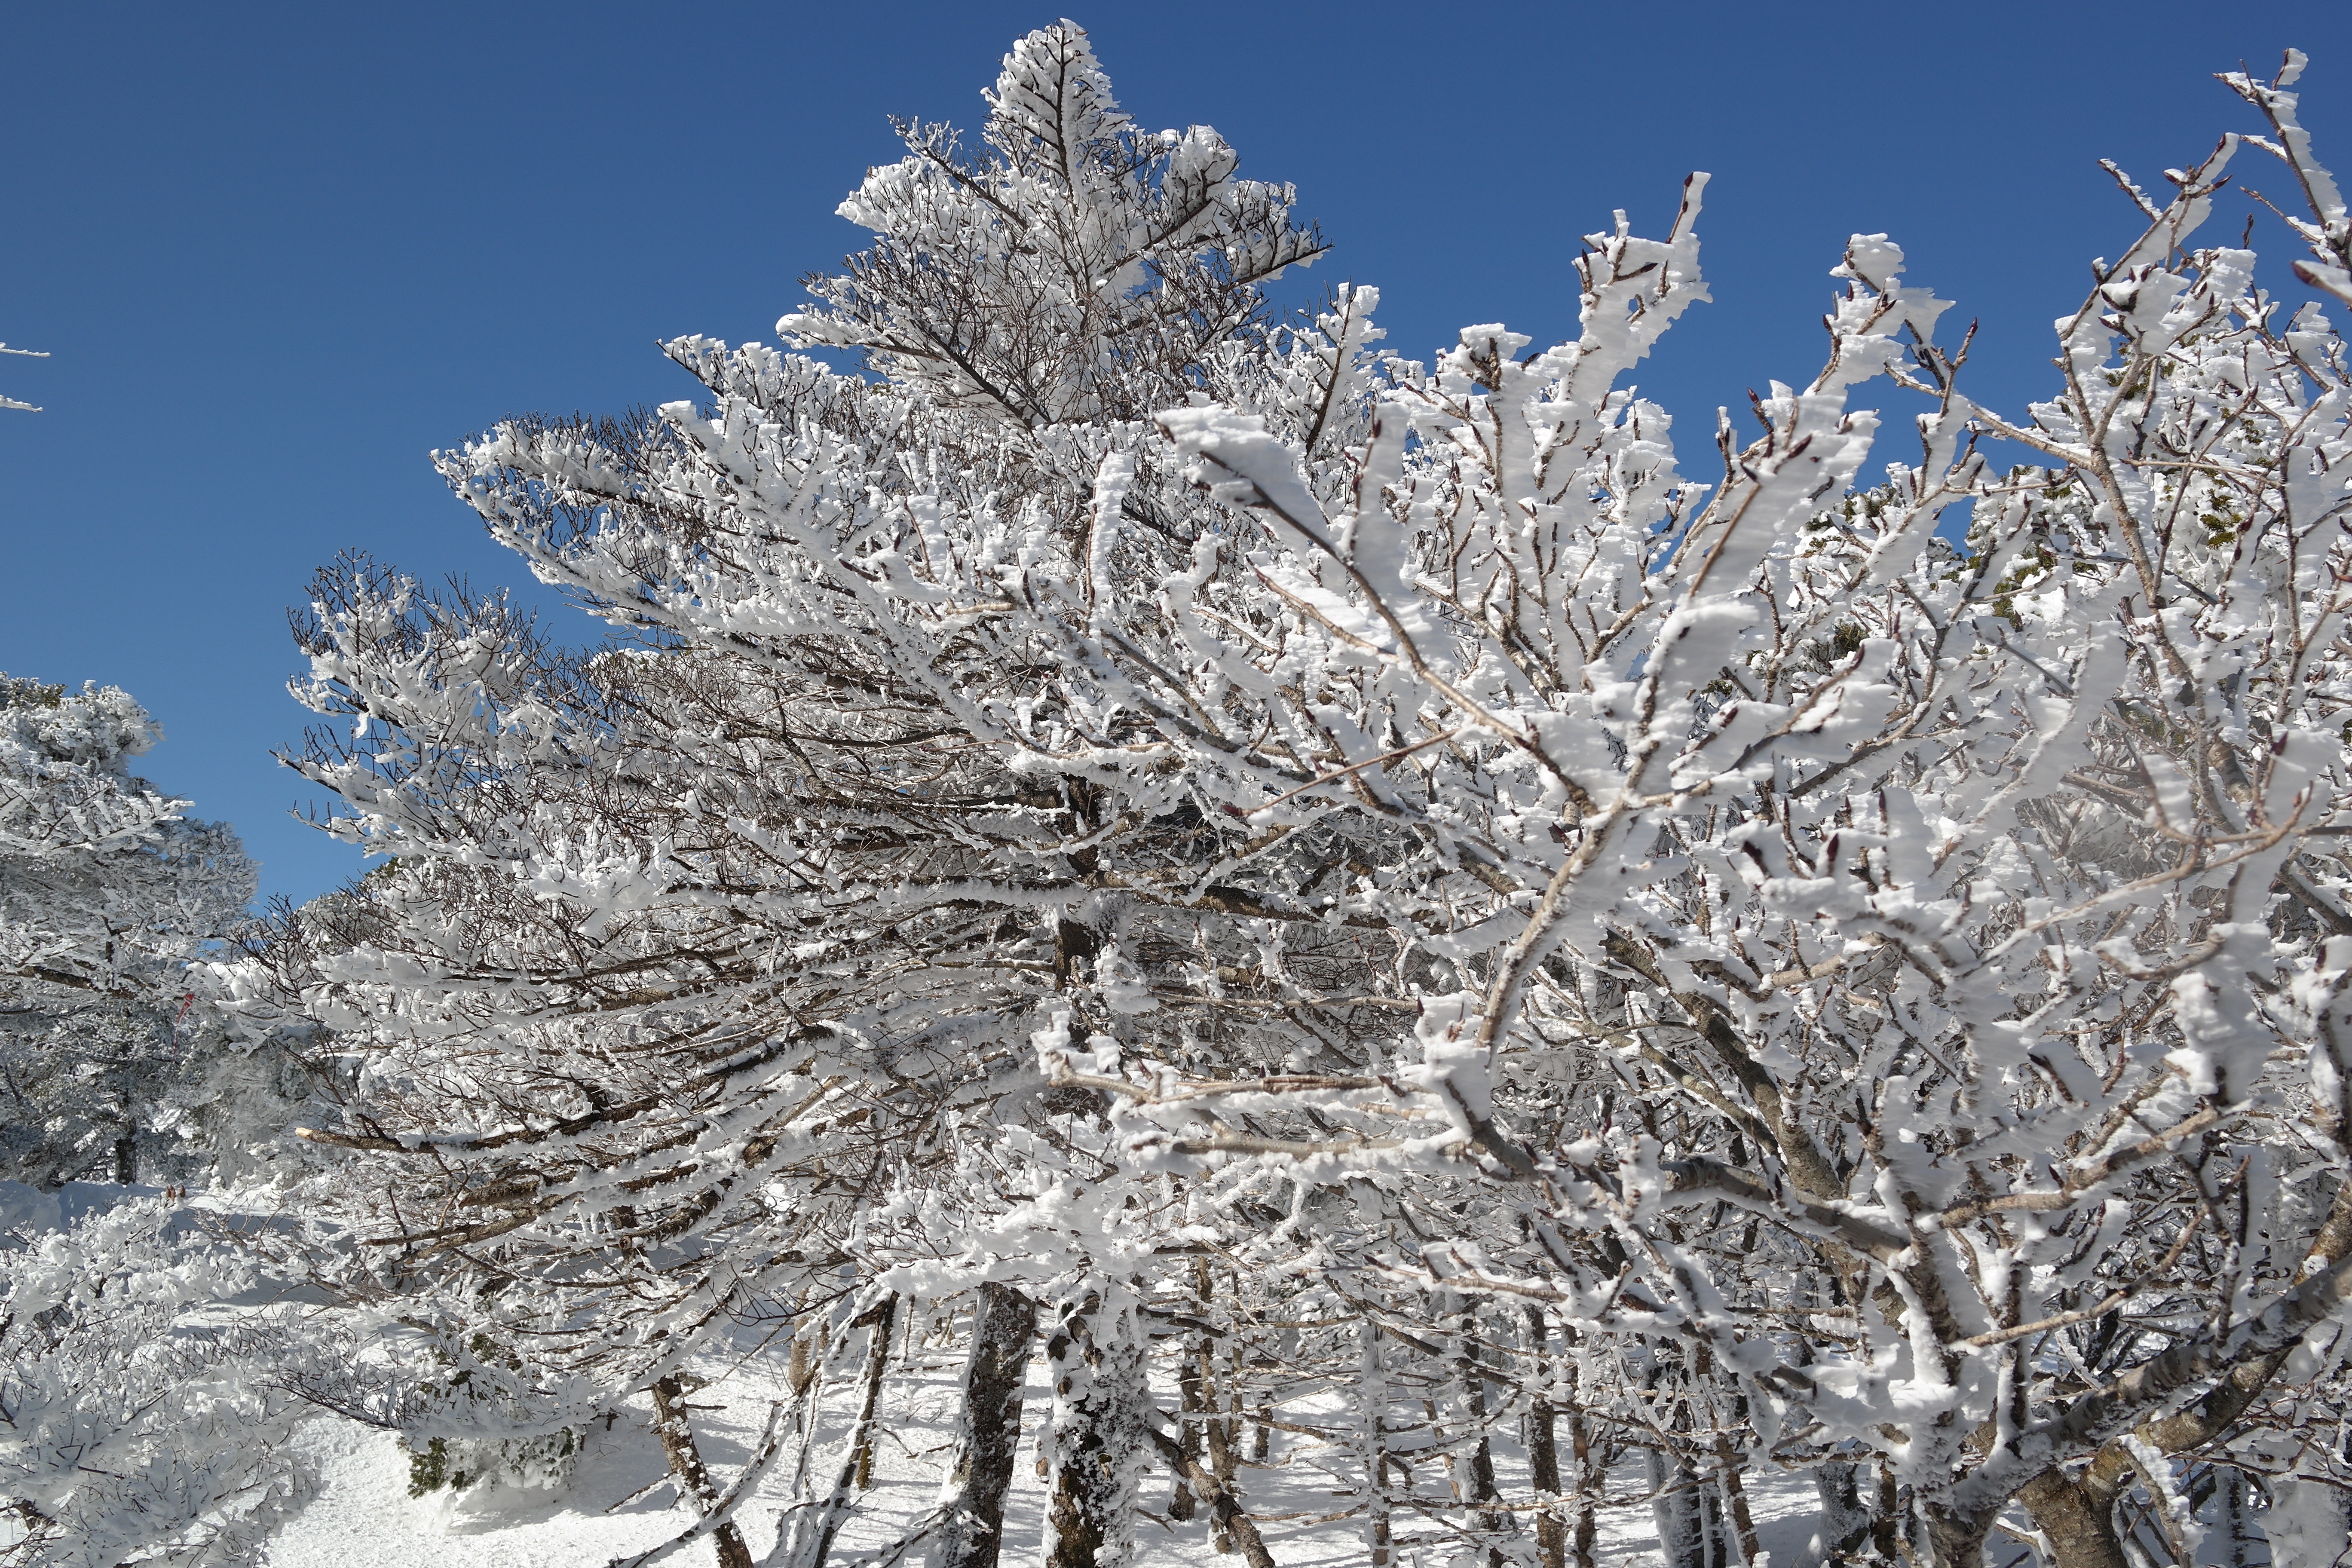
landscape, tree, branch, snow, winter, plant, flower, frost, ice, spring, weather, season, freezing, jeju island, halla, snow flower, baengnokdam, woody plant